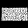
Label: Bag